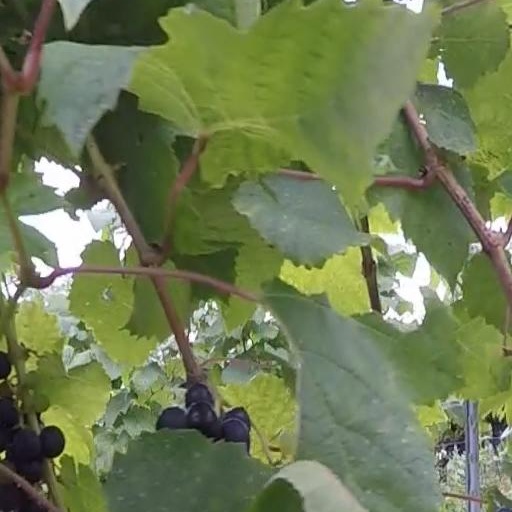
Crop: grape